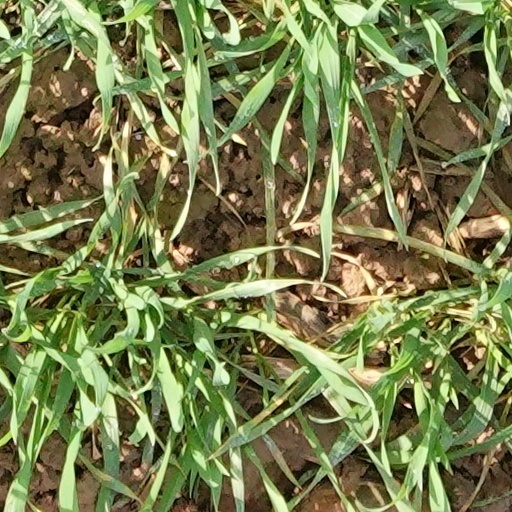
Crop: wheat